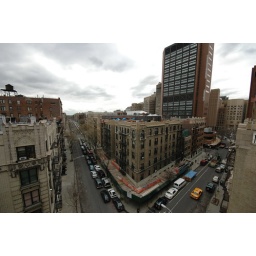
Looking from the roof of Kathleen's building to the street below